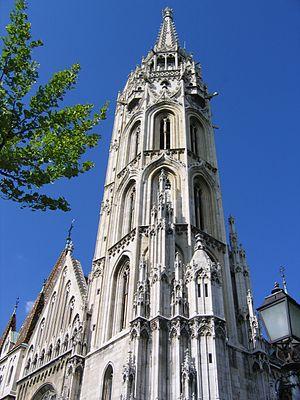
L’église Notre-Dame-de-l'Assomption de Budavár, église du couronnement de Budavár ou église Matthias est l'un des principaux sanctuaires catholiques de Budapest, située sur Szentháromság tér dans le 1ᵉʳ arrondissement. Officiellement placée sous le patronage de Notre-Dame-de-l'Assomption, elle est reconstruite à de multiples reprises. Elle sert de cadre aux cérémonies du couronnement de plusieurs souverains hongrois et doit son appellation populaire à l'un d'entre eux, Mátyás Hunyadi, dit Mathias Corvin.